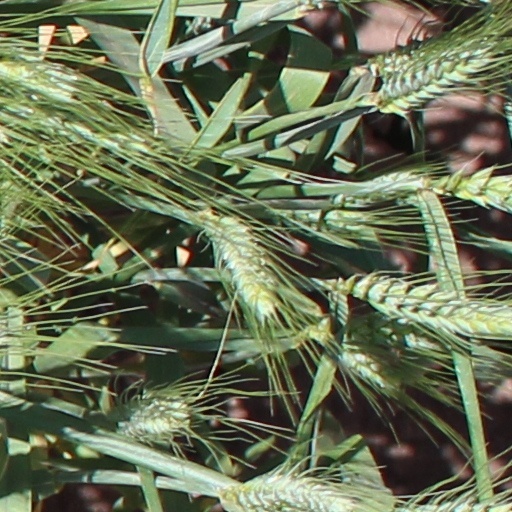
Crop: wheat